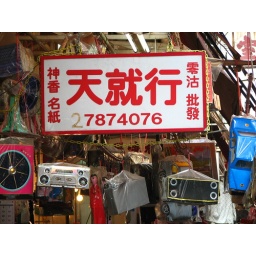
I loved how the products were hung in plastic bags from the sign